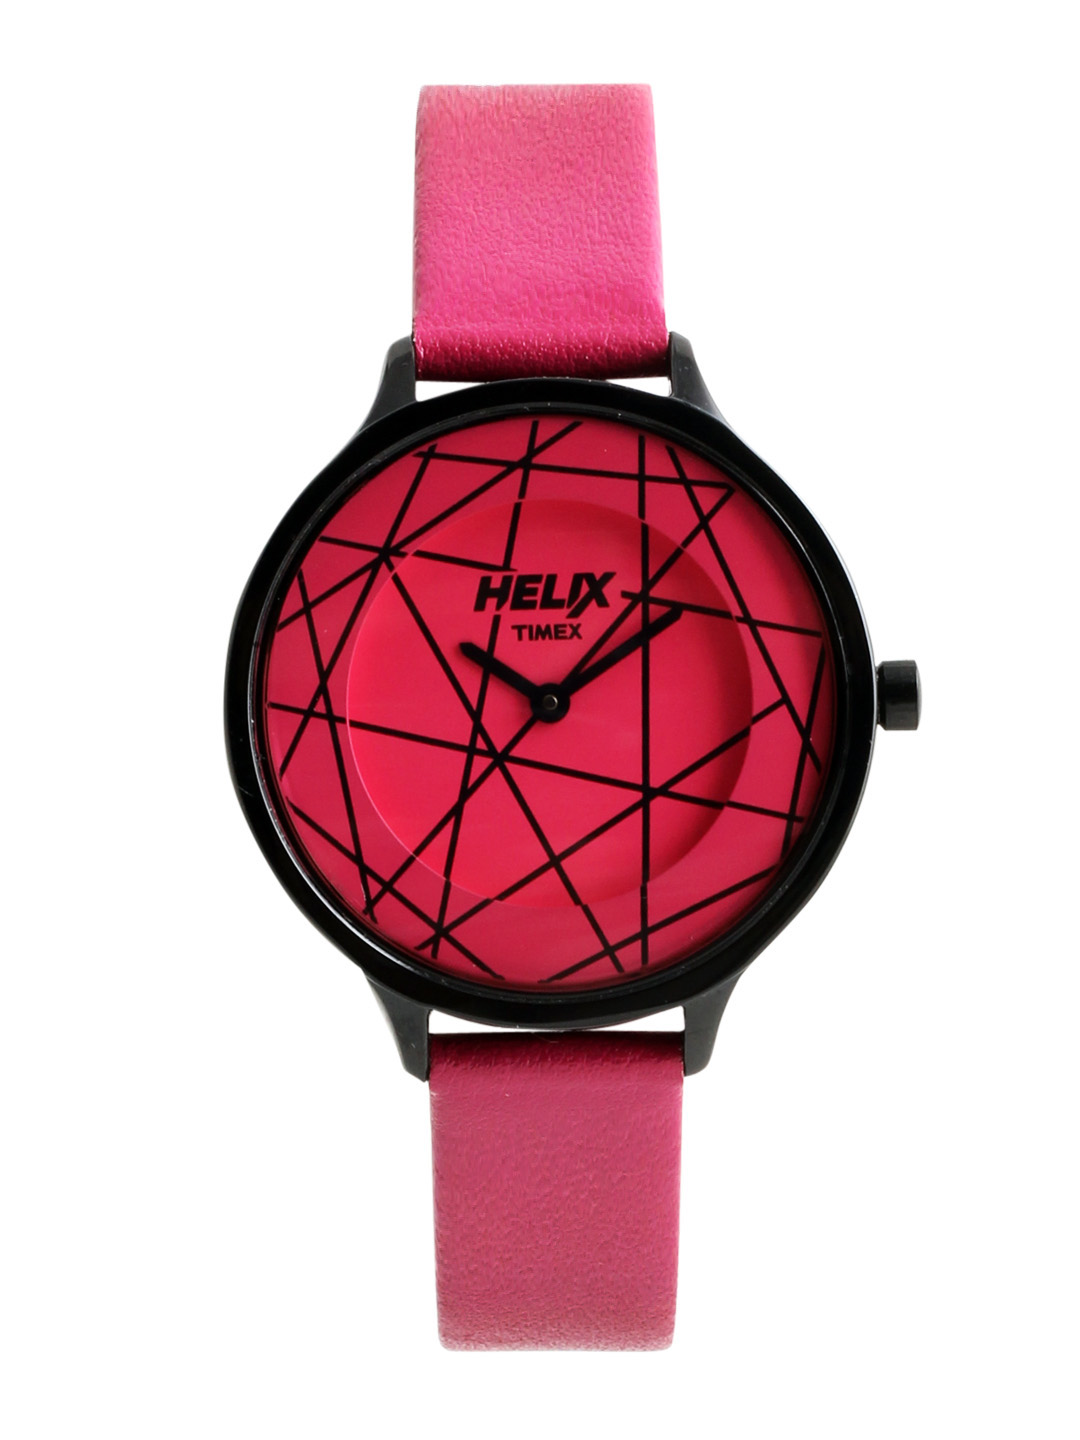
Helix Women Pink Dial Watch
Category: Accessories / Watches / Watches
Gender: Women
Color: Pink
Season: Winter 2016
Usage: Casual